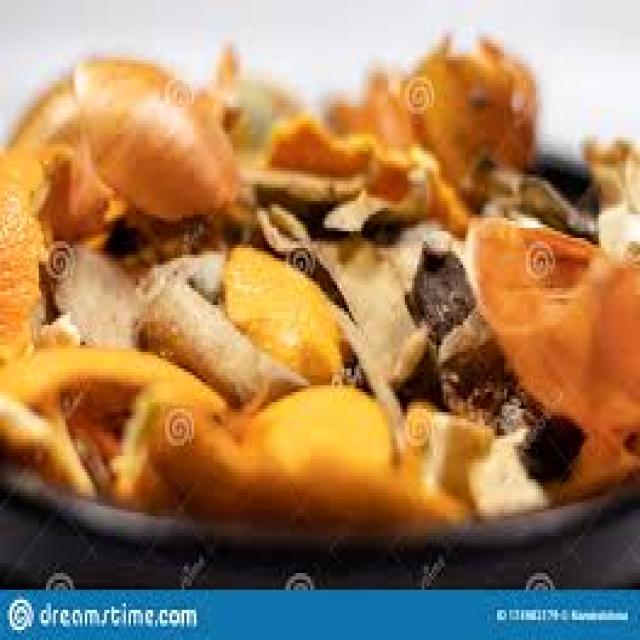
Label: Garbage